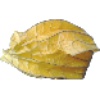
Label: physalis_with_husk